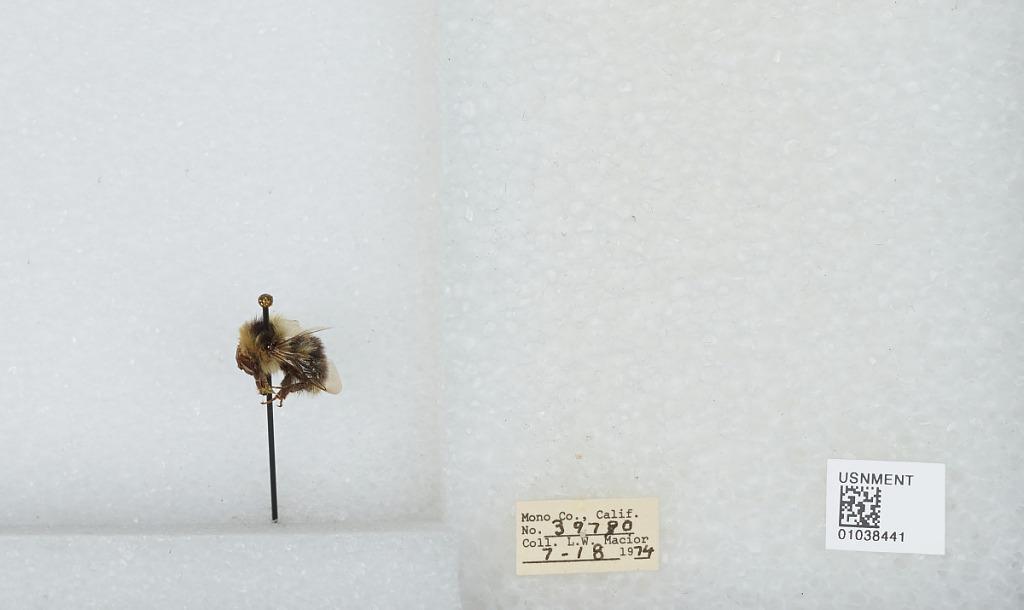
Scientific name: Bombus (Cullumanobombus) rufocinctus Cresson
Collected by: L. Macior
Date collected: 1974-7-18
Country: United States
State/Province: California
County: Mono
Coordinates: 37.92, -118.87